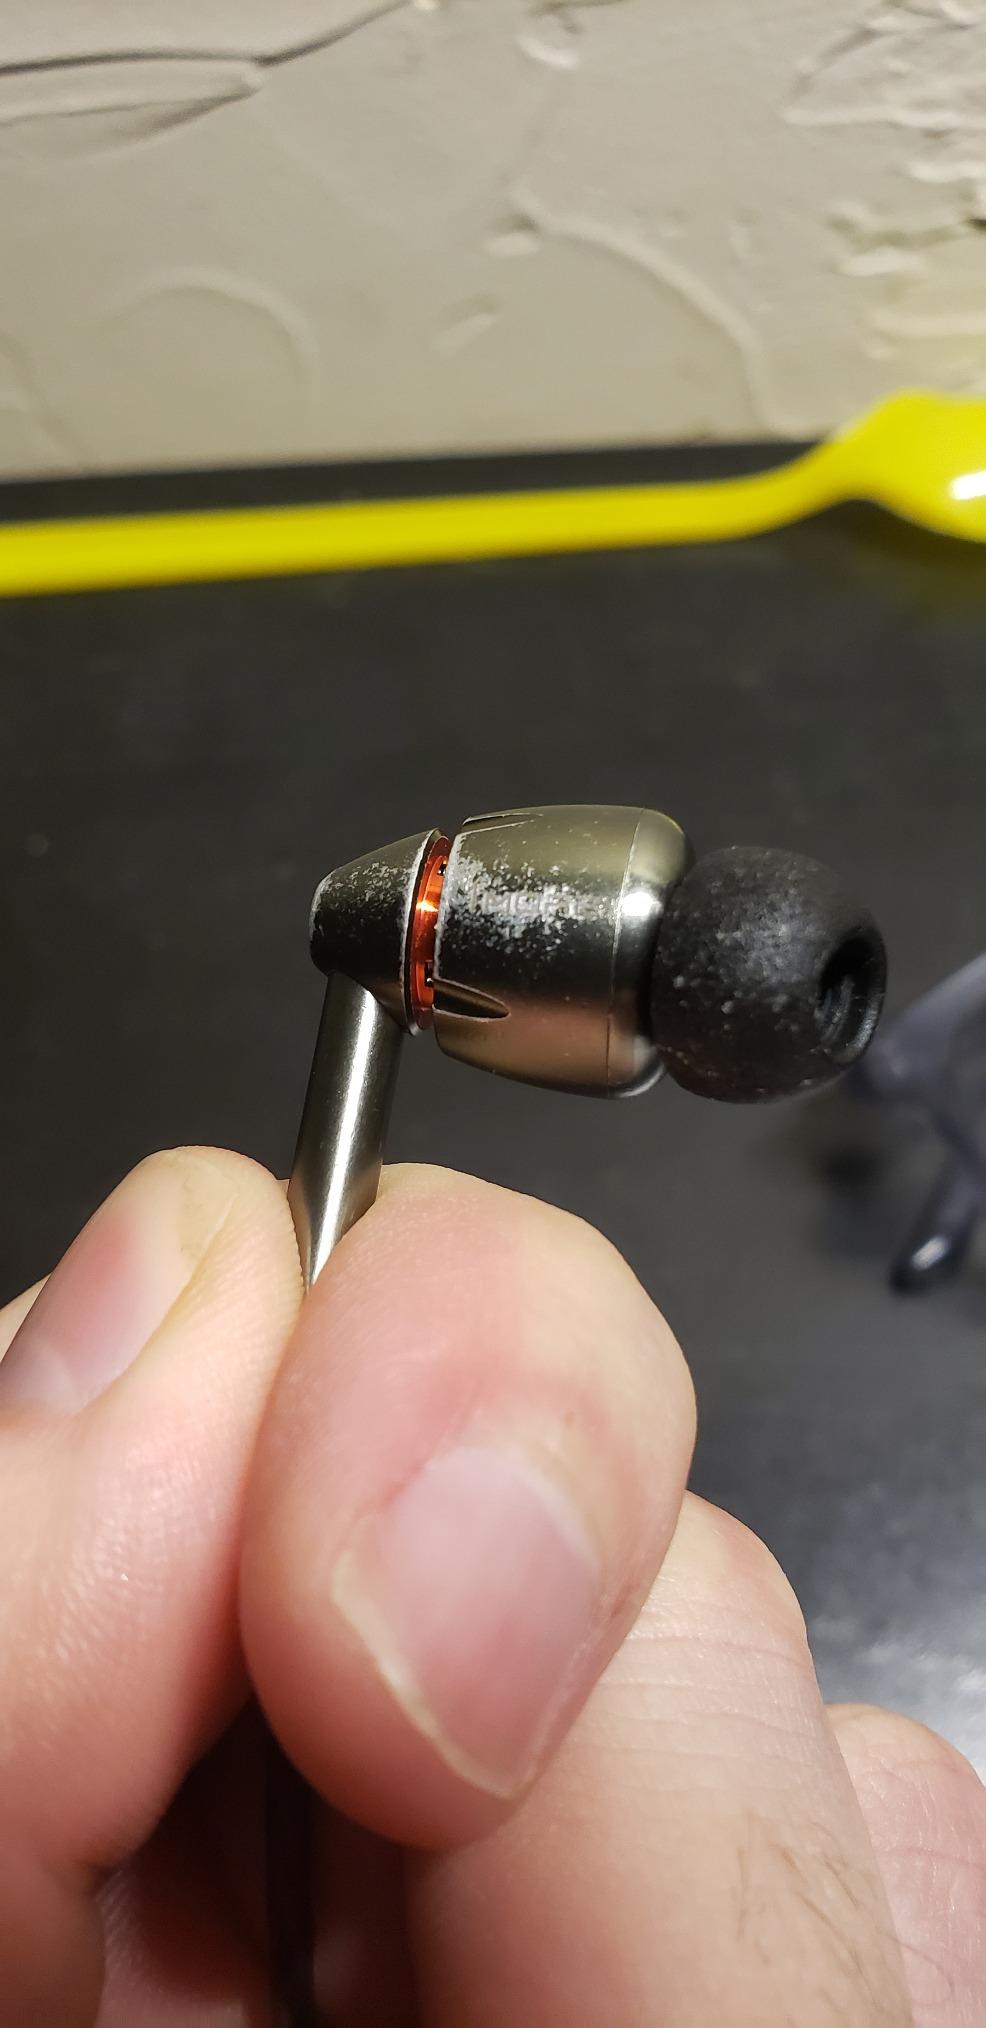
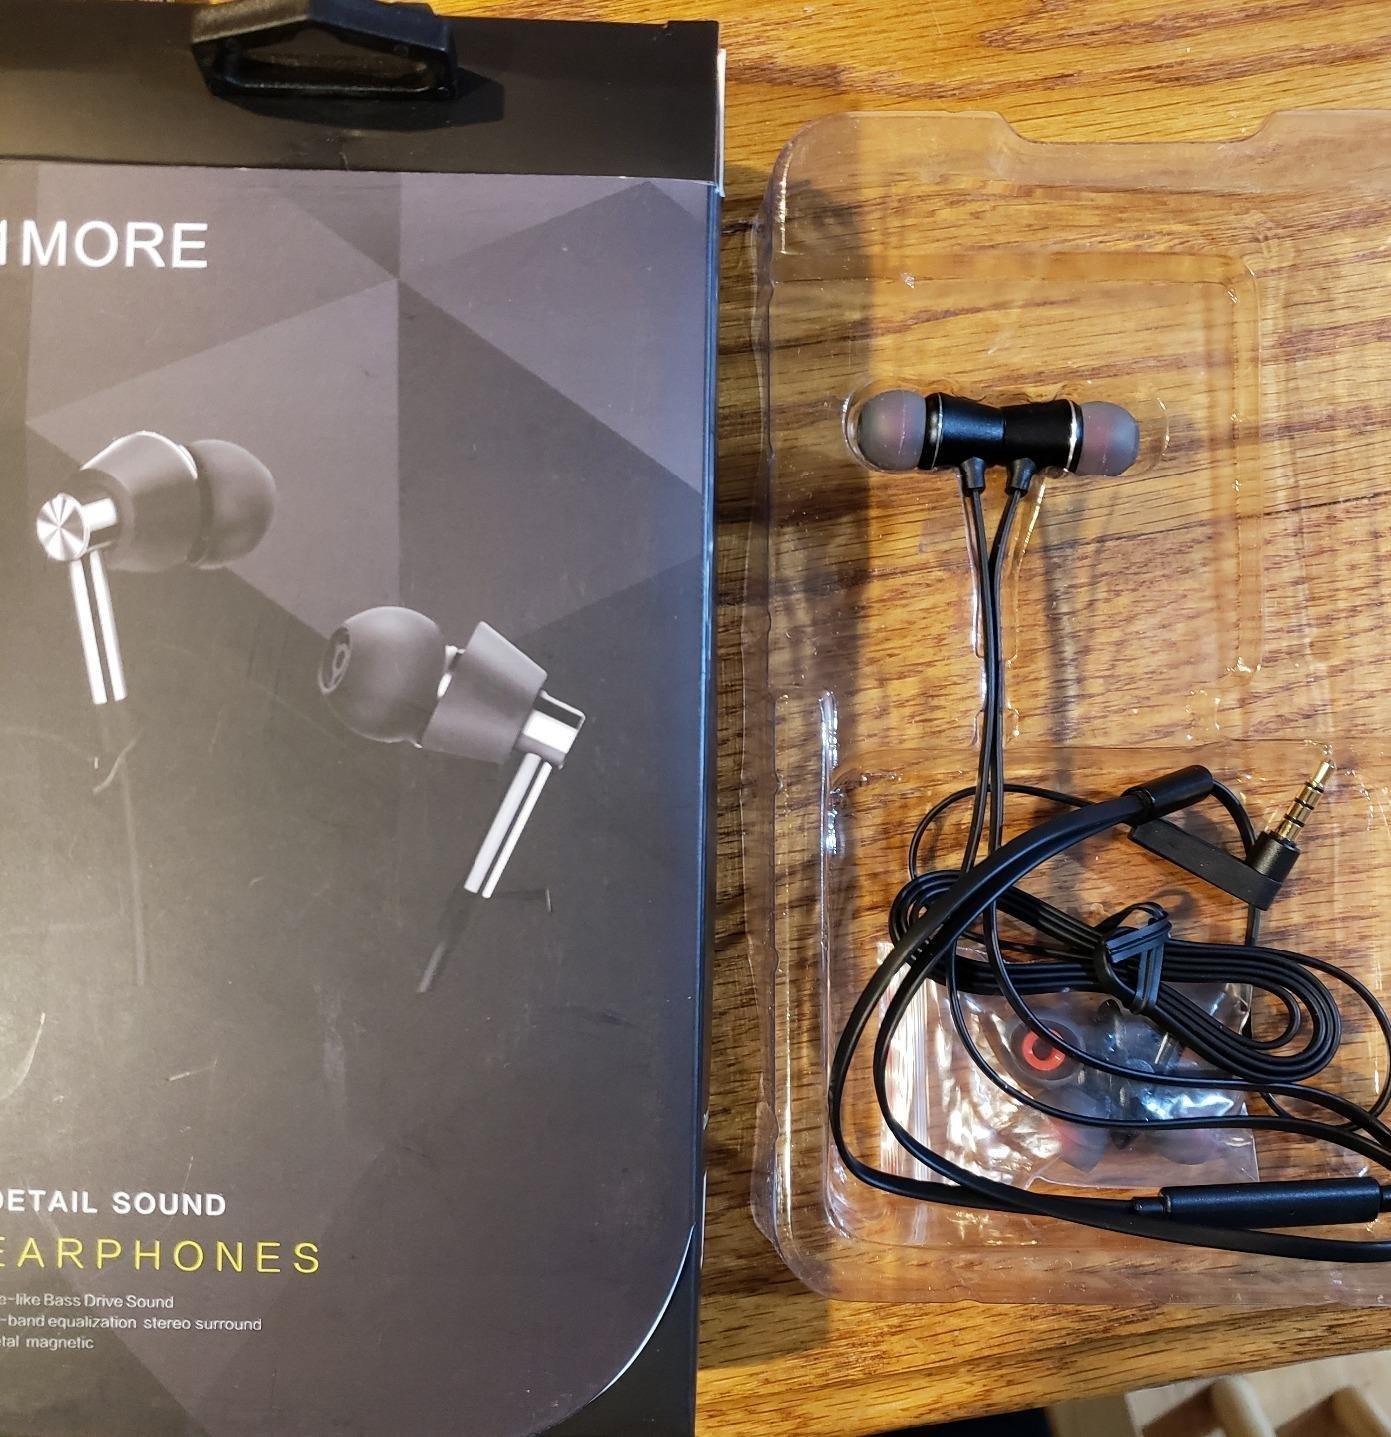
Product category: headphones
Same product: yes